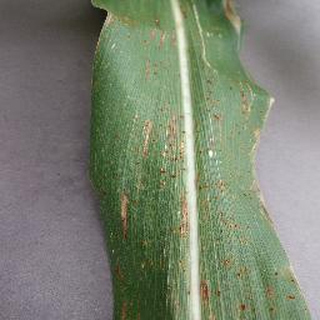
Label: corn_northern_leaf_blight